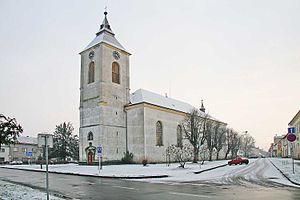
Nechanice est une ville du district de Hradec Králové, dans la région de Hradec Králové, en République tchèque. Sa population s'élevait à 2 317 habitants en 2017.